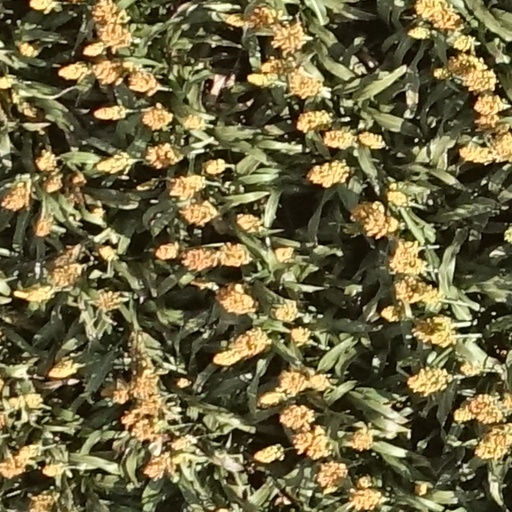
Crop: sorghum